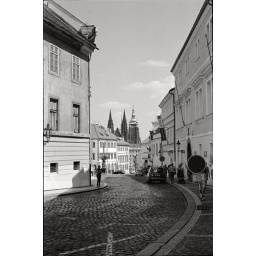
View over Prague from in between itself.Shot on Neopan 400, developed in Rodinal 1+50black &amp;amp; white film seriously rocks :)